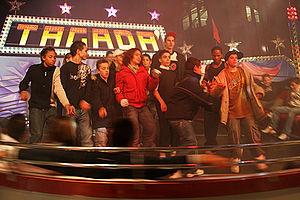
Le manège Tagada show au Basler Herbstmesse de 2005"